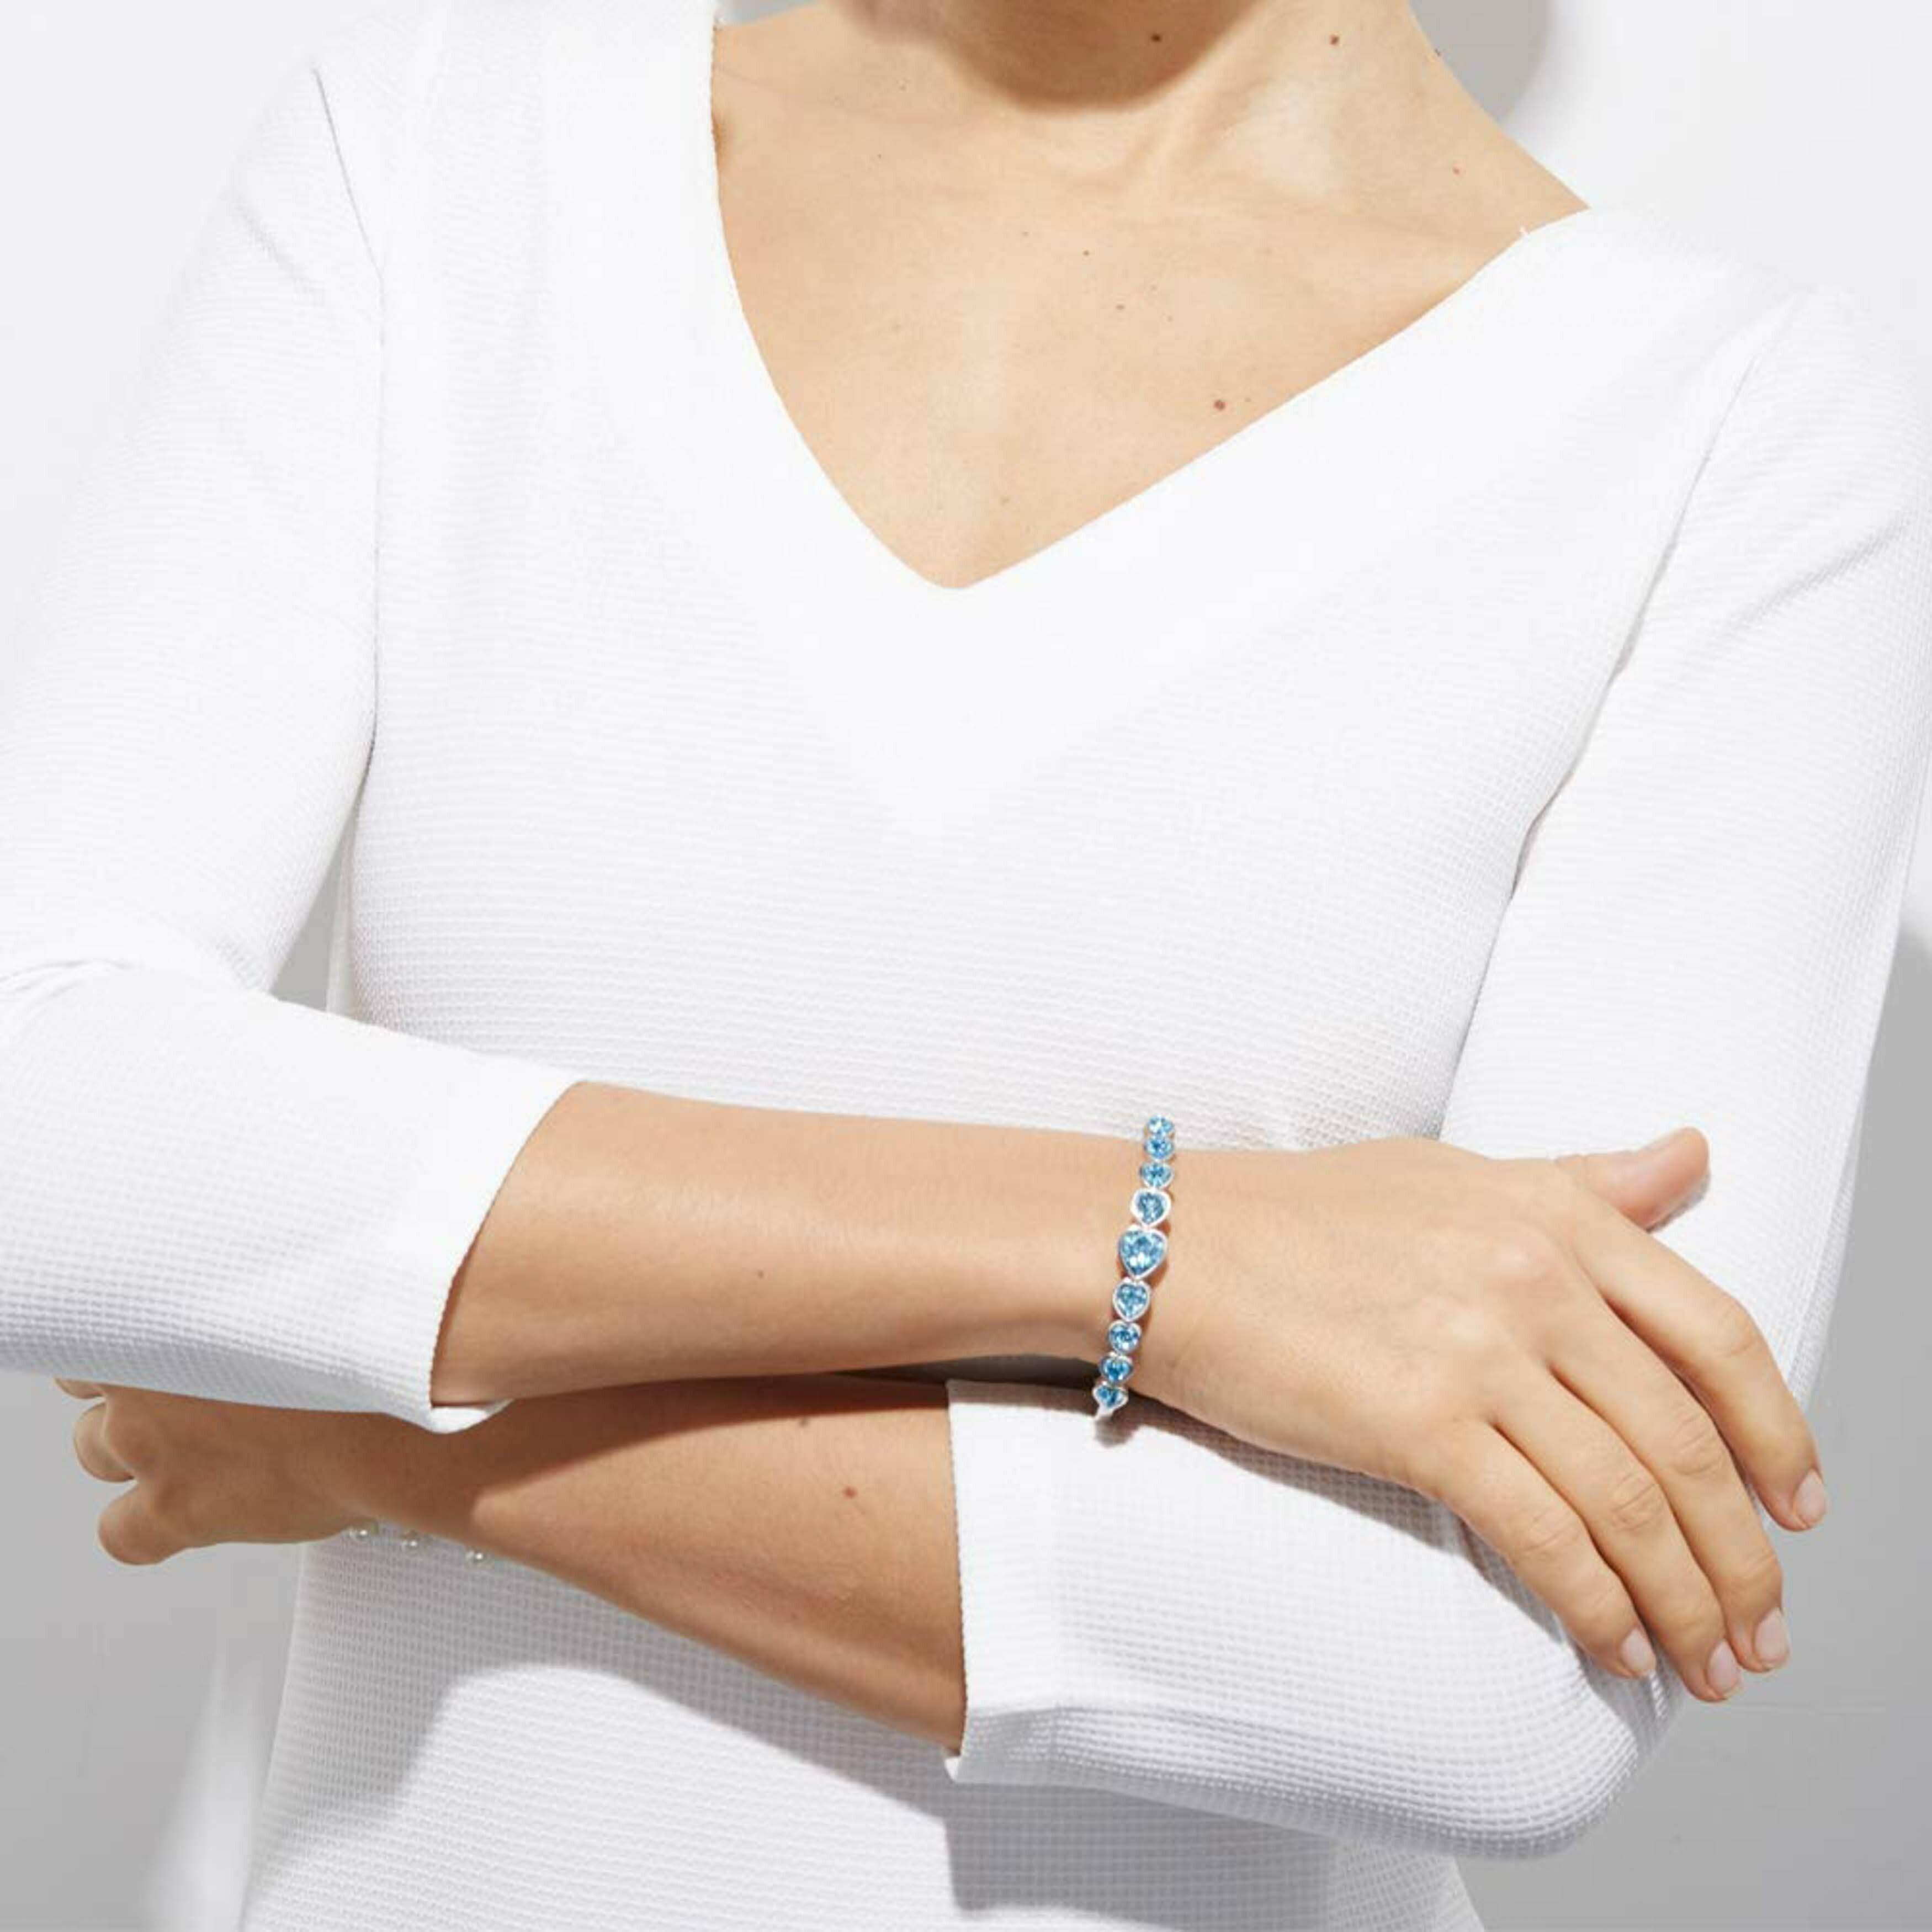
Kairangi by Yellow Chimes Blue Alloy Fashion Crystals Bracelets For Women And Girls - 3.15 Inches
Type: Bracelets & Bangles
Brand: Kairangi by Yellow Chimes
Price: Rs. 1469
 We collect raw material after researching market all around India, picking the specialty of each area and assemble them to make hand crafted Surprisingly Loving Traditional Jewellery We assure of your Trust on Us which has been there since so many years
Features: Elegant silver toned blue crystals from swarovski eye catched heart shaped bracelet for women with adjustable chain smooth finished shining attractive color combination. Our product is perfect for valentines anniversary birthday gift for girlfriend and wife.,Size -length- 9.5 cm including adjustable, material is silver plated and metal is alloy, closure is lobster claw.,Care instructions - wipe with soft cloth after every use. Keep away from water, sprays or perfumes. Try to store your jewellery in a flat box to avoid accidental scratches.,Authenticity- item comes with made with swarovski elements label, which serves as a proof of authenticity.Packaging - your favorite piece of jewellery will reach you in an elegant yellow chimes box with safety and precautions. You can leave it to us the job of delivering your jewellery in original condition to you at your door-step.,Brand vision - yellow chimes is the one stop solution for all jewellery lovers- which is affordable and can fit for any occasion you pick to shape your own style and personality.
Included: Pack of 1 Fashion Crystals Bracelets